Saxon State and University Library Dresden

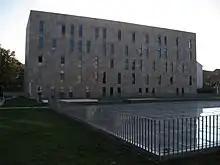
One of the dyadic central building's stone clad edifices and the glass roof of the main reading room

The Music Department comprises approximately 200,000 volumes. The department is divided into New Prints and Music Manuscripts and Historical Prints – with the publishing year 1850 marking the difference between "new" and "historical" items. The department is closely intertwined with the Mediathek, containing recorded music, the Fotothek, containing music-iconographical material, and the manuscript collection, which also encompasses letters of musicians.